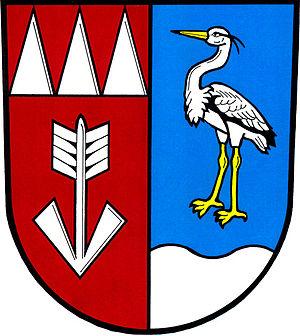
Třemešná est une commune du district de Bruntál, dans la région de Moravie-Silésie, en République tchèque. Sa population s'élevait à 910 habitants en 2018.